Music

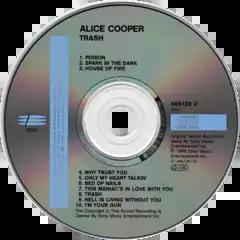
Compact Disc Digital Audio (CD-DA) revolutionized audio music formatting. It allowed for music to be played portably without the need to rewind a series of tape. The CD surpassed LP sales in 1988, and cassette tapes in 1991. By 1999, the CD accounted for 87.9% of the entire market share in regard to music sales.

The philosophy of music is the study of fundamental questions regarding music and has connections with questions in metaphysics and aesthetics. Questions include: